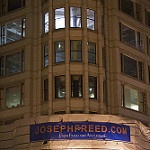
Scene: Outdoor